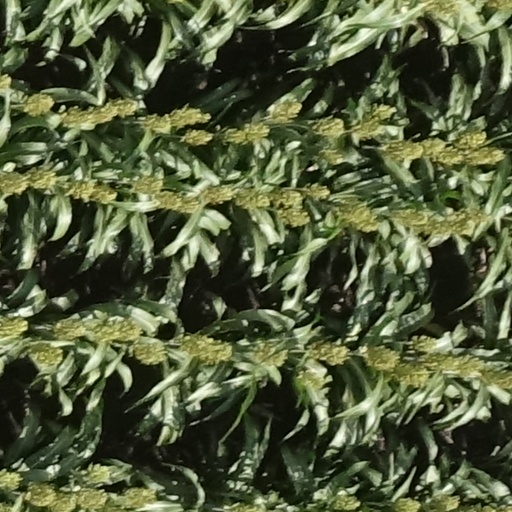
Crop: sorghum